Florida International University College of Law

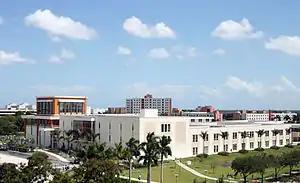
Rafael Díaz-Balart Hall

The Florida International University College of Law opened with a class of 67 full-time and 60 part-time students. LSAT and GPA scores placed the inaugural class around the middle of Florida's 11 law schools. The first graduate was Rosann Spiegel, also a previous FIU alumnus, who finished the program a semester ahead of schedule. Spiegel graduated in December 2004 and passed the February 2005 bar examination - briefly making FIU the only law school in the country with a 100% bar passage rate.